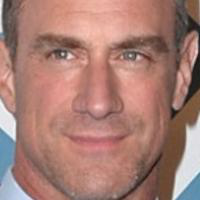
Age group: age 41-55